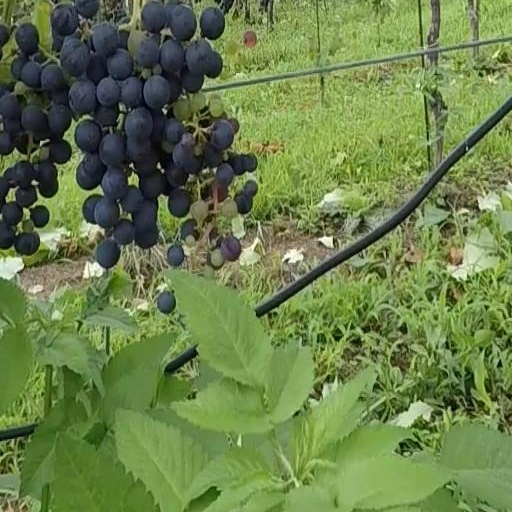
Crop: grape